Suicide attack

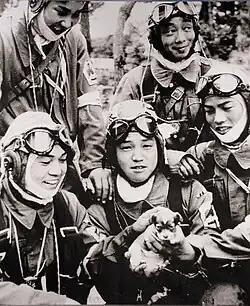
26 May 1945. Corporal Yukio Araki, holding a puppy, with four other pilots of the 72nd "Shinbu" Squadron at Bansei, Kagoshima. Araki died the following day, at the age of 17, in a suicide attack on ships near Okinawa.

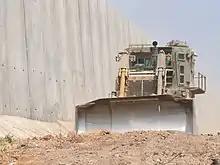
Early Israeli construction of West Bank barrier in 2003.

In early 2000, analyst Yoram Schweitzer saw a pause in bombing campaigns and argued that "most of the groups that were involved in suicide terrorism either stopped using it or eventually reduced it significantly."